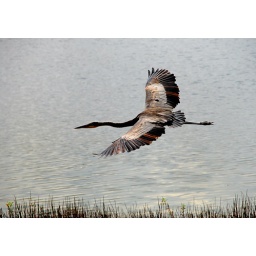
Heron flying over lake